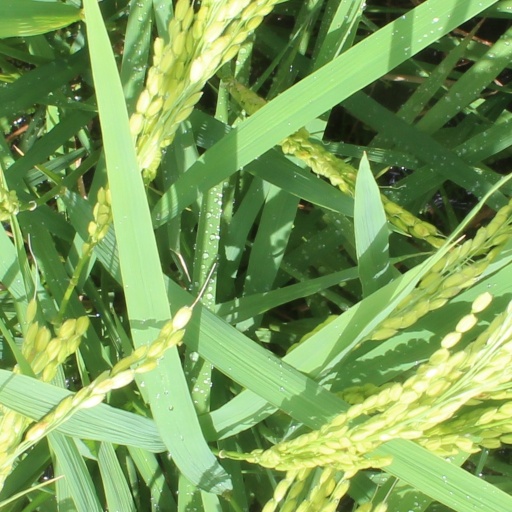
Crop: rice